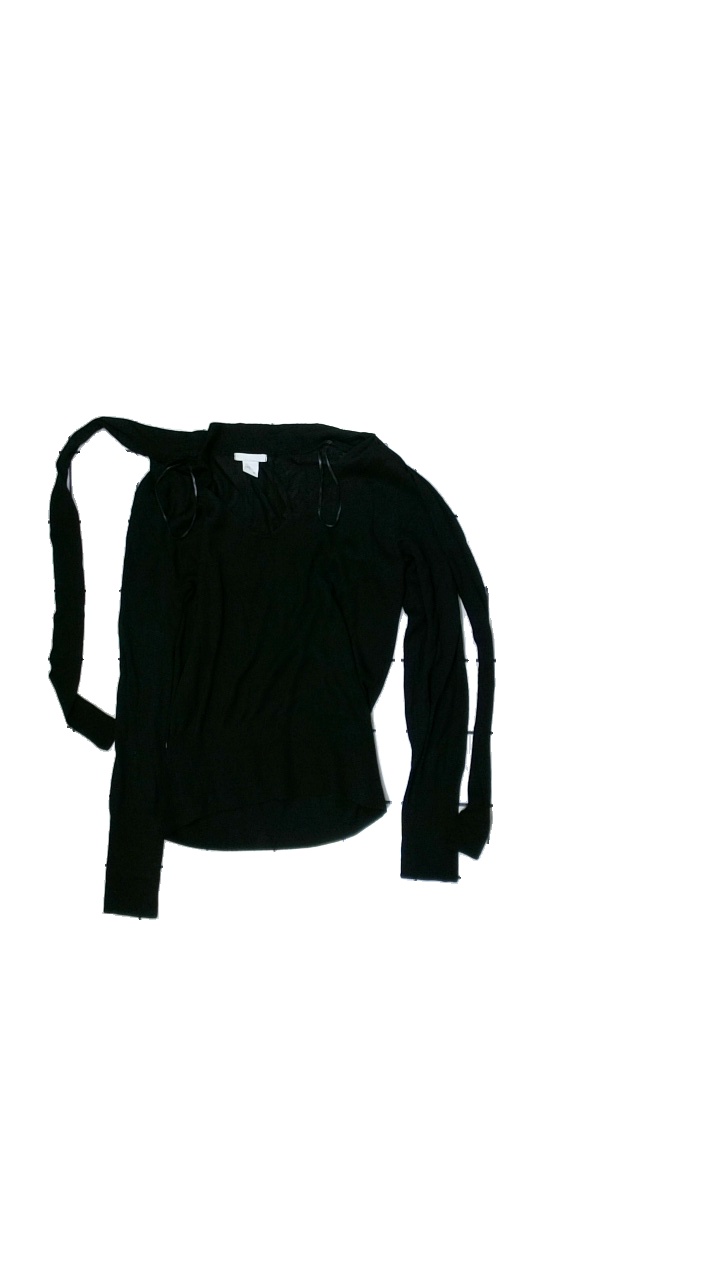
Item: Sweater (Ladies)
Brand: H&m
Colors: Black
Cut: Regular, V-collar
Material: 54% cotton, 46% acrylic
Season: All
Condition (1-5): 3
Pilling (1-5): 5
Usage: Reuse
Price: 50-100